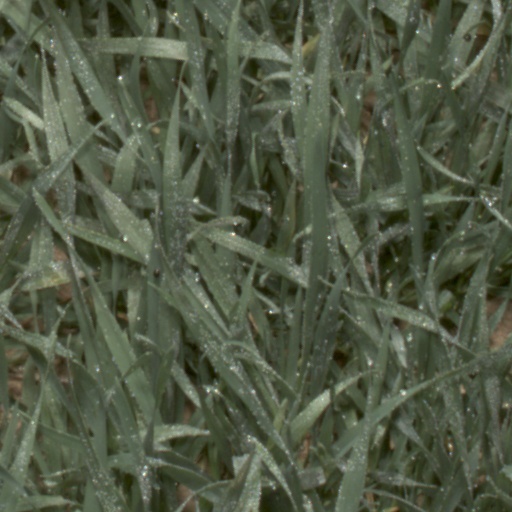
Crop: wheat